Banco BPI

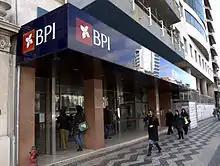
BPI branch at Praça Duque de Saldanha, Lisbon

Banco BPI, formelly Banco Português de Investimento ("Portuguese Investment Bank"), is a Portuguese private investment bank, currently owned by finance multinational CaixaBank. Founded in 1981, it runs the banking business with companies, institutional and private clients. It is the third largest private Portuguese financial group with assets of €112.9 billion (in 2009). Chairman and CEO is Fernando Ulrich. The bank is headquartered in Porto.